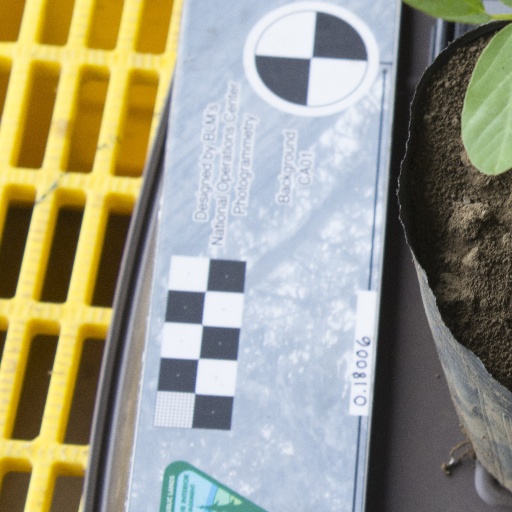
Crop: soybean